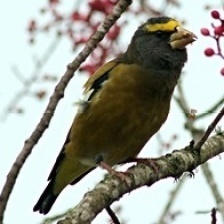
Species: EVENING GROSBEAK
Scientific name: COCCOTHRAUSTES VESPERTINUS